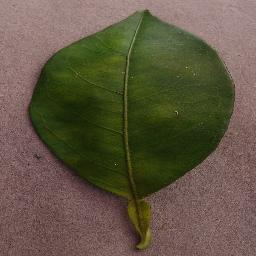
Label: Orange___Haunglongbing_(Citrus_greening)